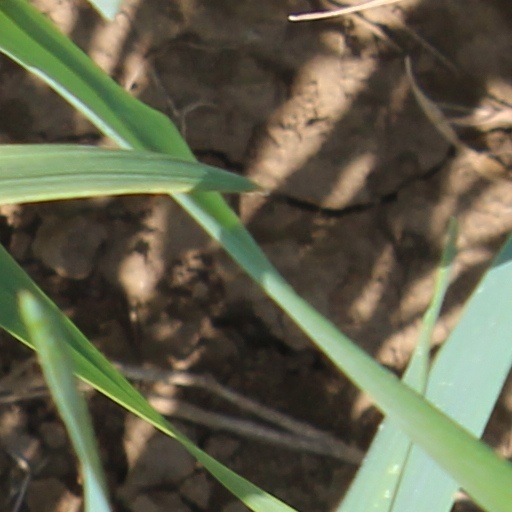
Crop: wheat